Jan Harold Brunvand

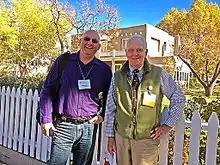
Benjamin Radford and Jan Brunvand at the 2014 American Folklore Society conference in Santa Fe, New Mexico

In 1961, Brunvand also received a Ph.D. in folklore from Indiana University. His dissertation, "The Taming of the Shrew: A Comparative Study of Oral and Literary Versions (Aarne-Thompson type 901)," later published by Routledge in 1991, highlighted his interest in the structure, morphology and typology of the folktale.